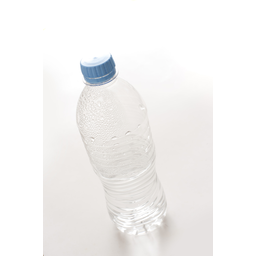
Label: bottles